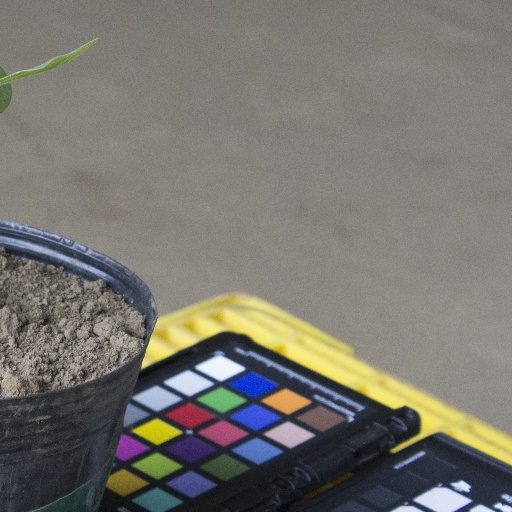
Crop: soybean